L'Aiguillon

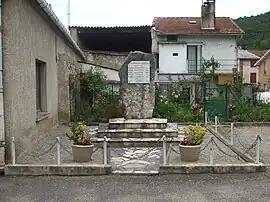
War memorial

L'Aiguillon is a commune in the Ariège department in the Occitanie region of southwestern France.